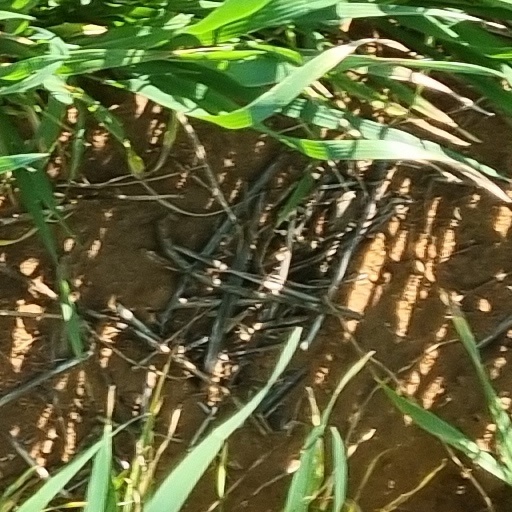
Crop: wheat